Apollo 13

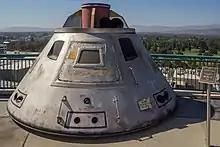
Command module replica used during "Apollo 13" filming

The CM was disassembled for testing and parts remained in storage for years; some were used for a trainer for the Skylab Rescue Mission. That trainer was subsequently displayed at the Kentucky Science Center. Max Ary of the Cosmosphere made it a project to restore "Odyssey"; it is on display there, in Hutchinson, Kansas.